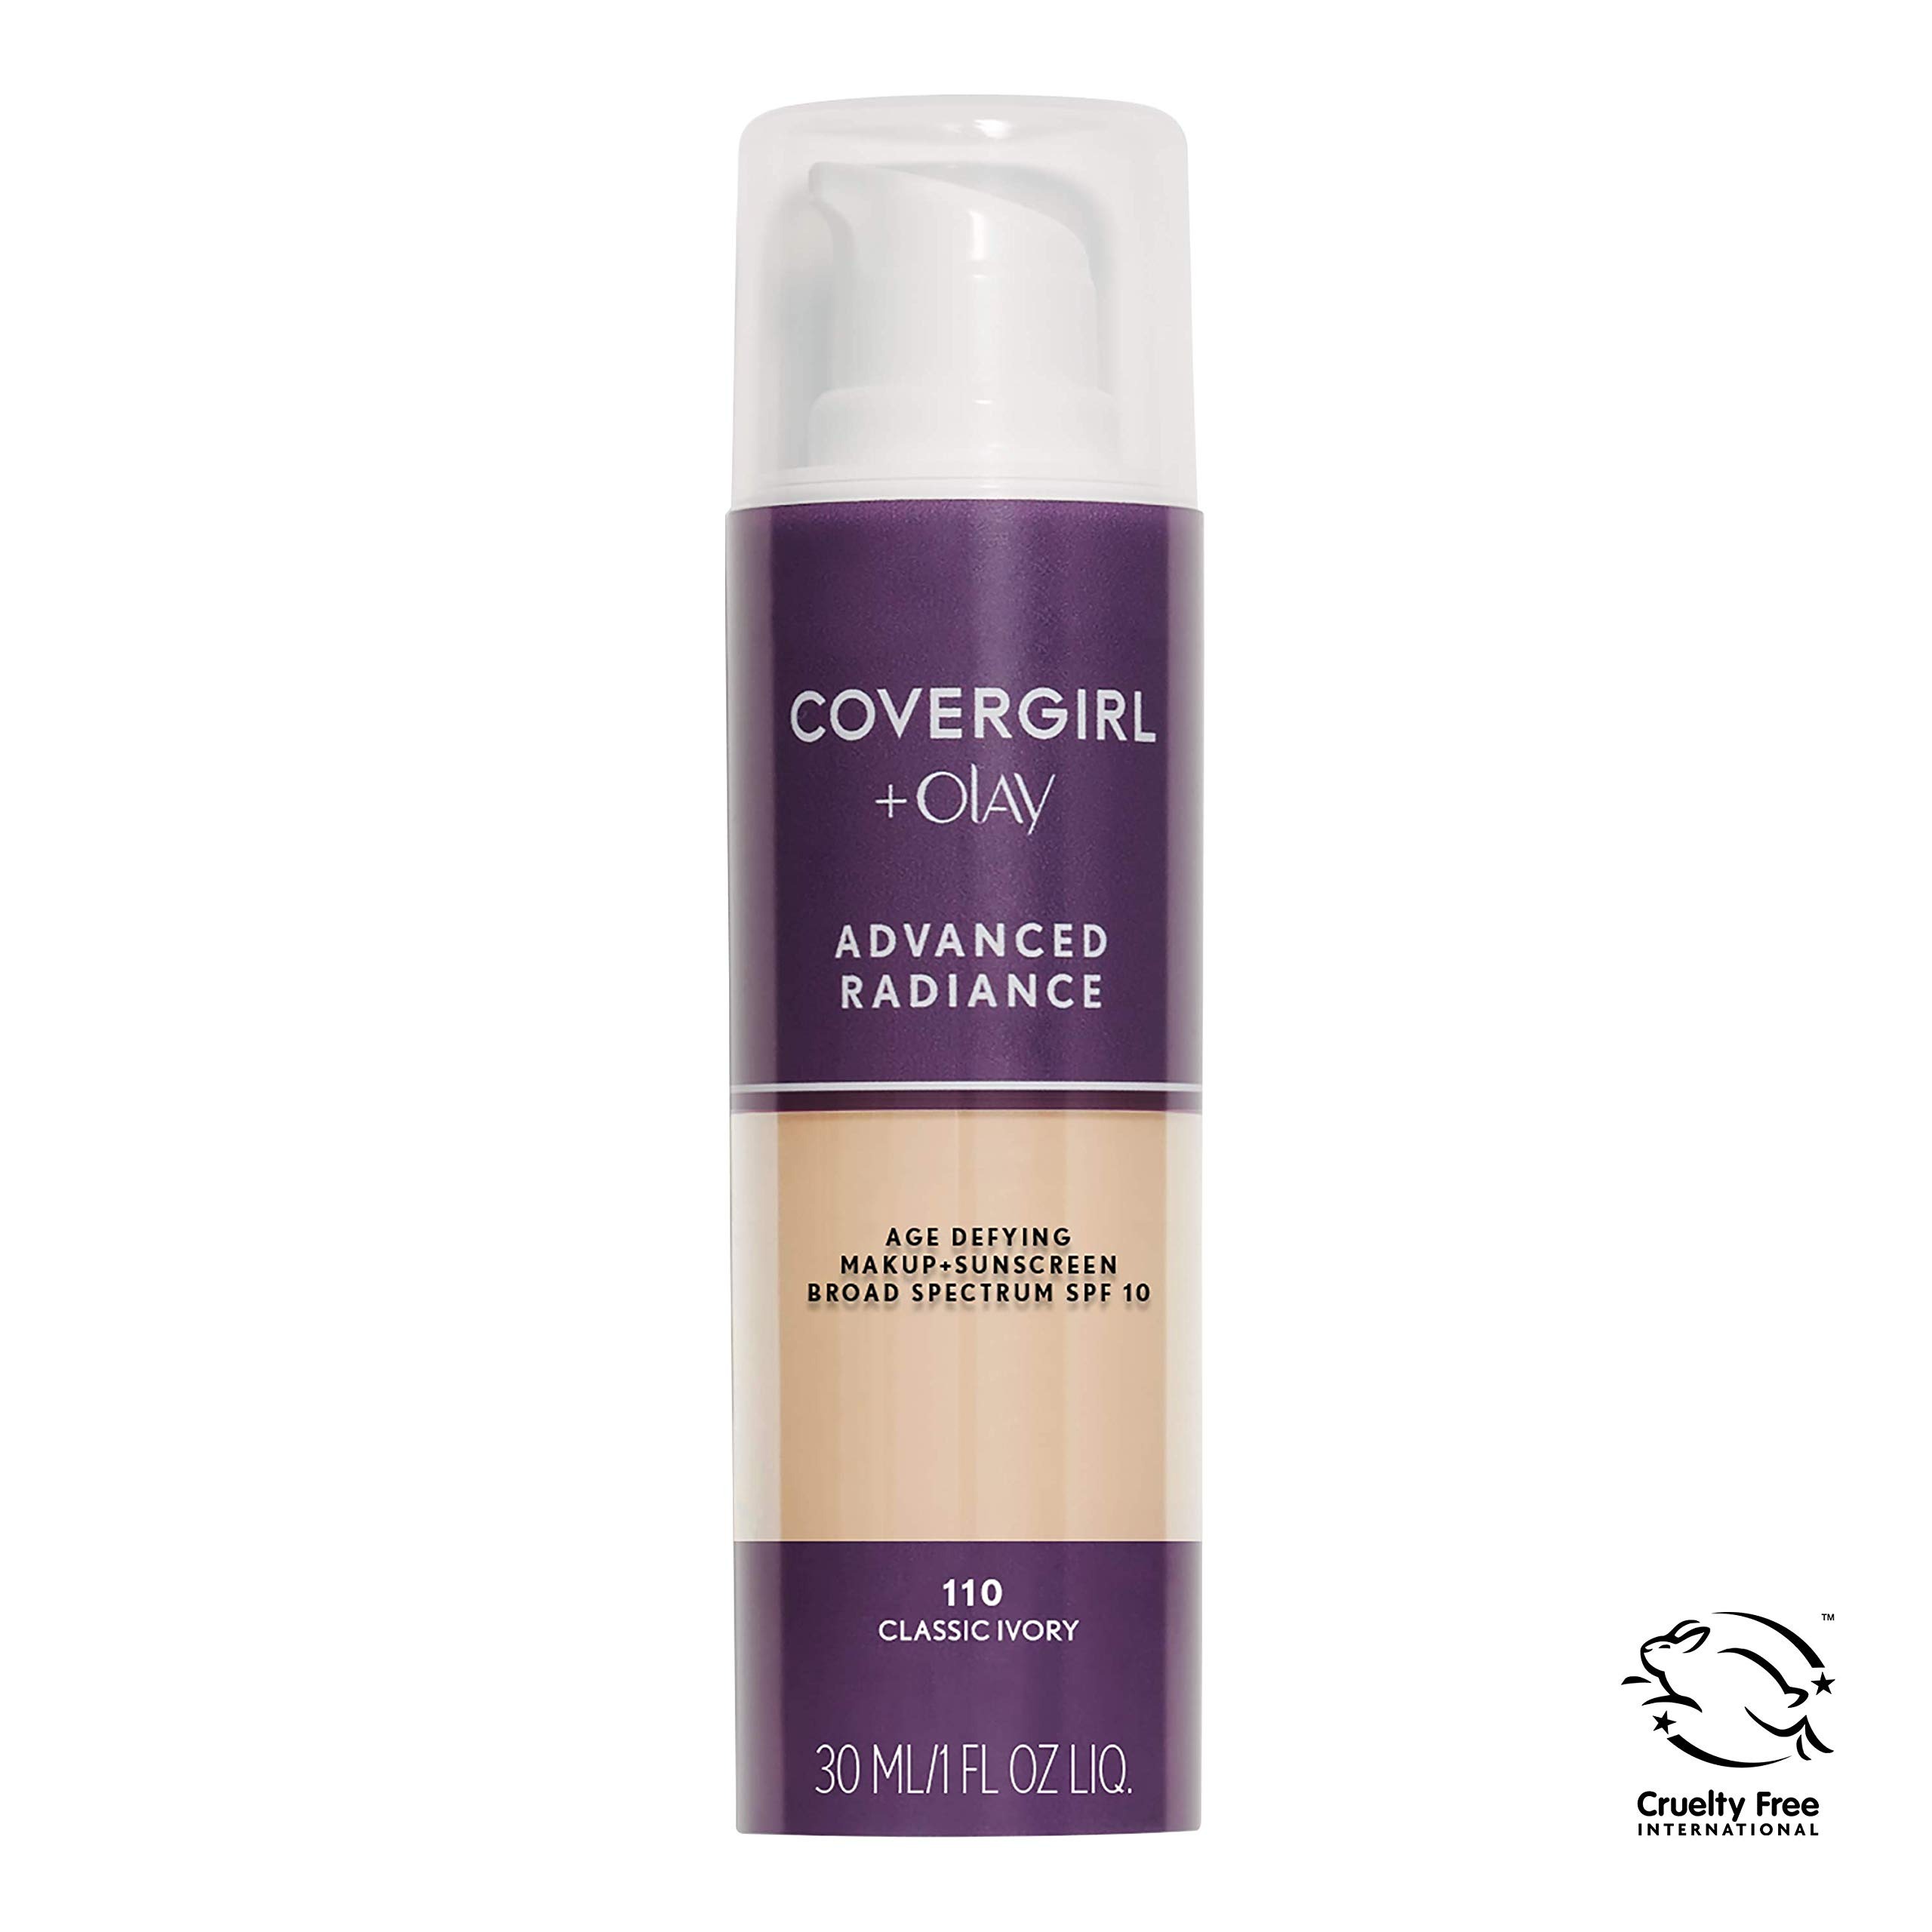
Item Name: COVERGIRL Advanced Radiance Age Defying Foundation Makeup Classic Ivory, 1 Ounce (packaging may vary)
Bullet Point 1: Liquid foundation restores skin’s youthful appearance with 8 hours of continuous moisture
Bullet Point 2: Reduces the appearance of fine lines and wrinkles
Bullet Point 3: Available in various shades ranging from light to deep
Bullet Point 4: A radiant finish. Safe for sensitive skin
Bullet Point 5: Complete your look with COVERGIRL simply ageless anti-aging foundation primer
Value: 1.0
Unit: Ounce

Price: 14.35